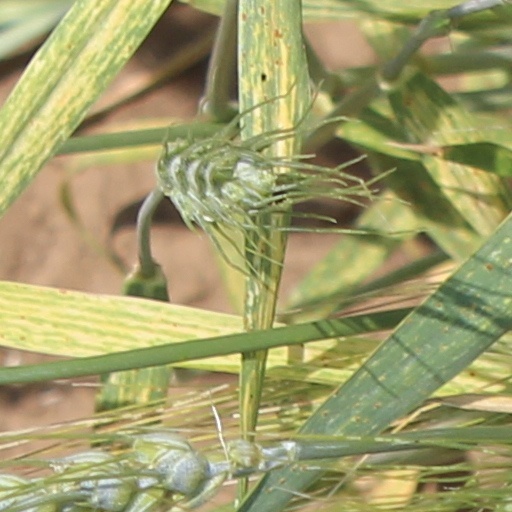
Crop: wheat